Loss of MV Darlwyne

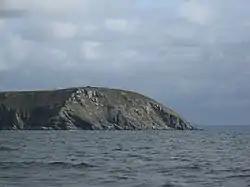
Dodman Point

There were several possible sightings of "Darlwyne" on its homeward voyage. Outside Fowey Harbour in the vicinity of the Cannis Buoy a fisherman watched a vessel towing a dinghy pass by; soon afterwards another fisherman saw a boat off Meanease Point, close to Dodman Point, but did not notice a dinghy being towed astern. At about 5:45 pm a farmer whose land overlooked the sea to the west of Dodman Point saw a launch running close to Hemmick Beach, moving westward. He could see people in the stern area, and there were no evident signs of distress. A short while later an observer in the village of Portloe saw a cabin cruiser somewhere between Dodman Point and Nare Head, moving in the direction of Falmouth. This was the last recorded possible sighting. By this time winds had strengthened to Force 6, with waves reaching amid increasing rain and flying spray.